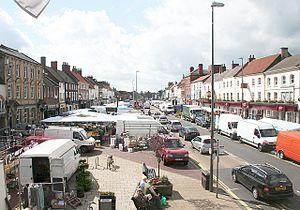
Northallerton est une ville marchande et une paroisse civile d'Angleterre située dans le district d'Hambleton du Yorkshire du Nord. Elle se trouve dans la vallée de Mowbray et à l'extrémité nord du val d'York. Sa population s'élève à 15 741 personnes selon le recensement de 2001. C'était la capitale du North Riding of Yorkshire, et depuis 1974 elle est devenue celle du Yorkshire du Nord.